Cengiz Bektaş

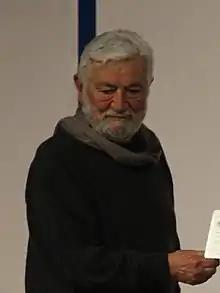
Bektaş at Turgut Cansever Architectural Awards in Antalya

Cengiz Bektaş (26 November 1934 – 20 March 2020) was a Turkish architect, engineer, poet and writer for "Evrensel" newspaper.